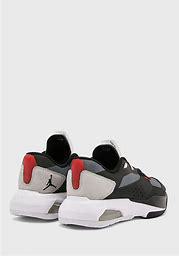
Brand: Jordan
Model: Air 200E